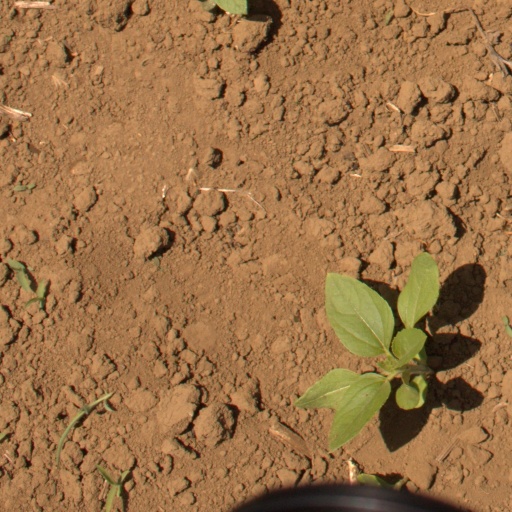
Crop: Jerusalem artichoke